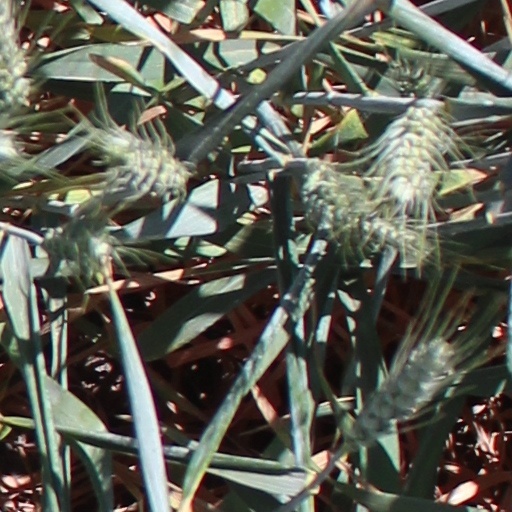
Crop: wheat